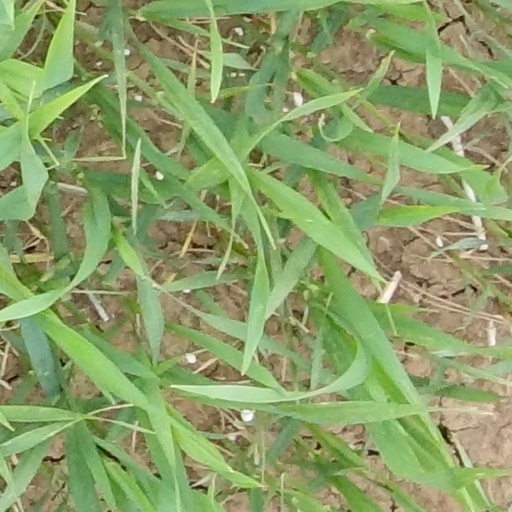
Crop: wheat